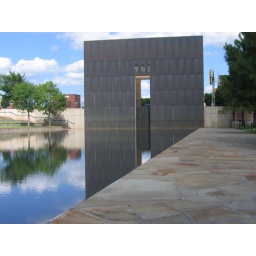
The 9:01 gate being reflected in the shallow pool of water that rests where the street used to be.